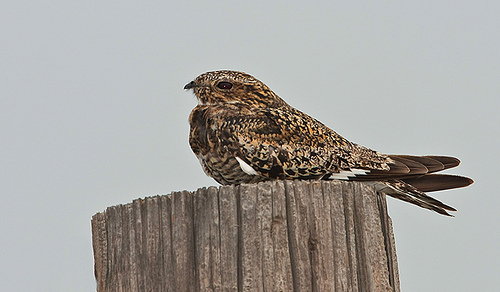
brown and tan medium sized bird with short beak and large eyes
this small chubby bird has black and yellow in its feathers.
smaller bird with small, triangular beak, camoflagued in varying shades of gray, brown, and white in a distinct, detailed pattern.
a small bird that is speckled on its entire body with brown and black.
small to medium brown and grey bird with short black beak and large black eye
this bird is brown with black and has a very short beak.
this bird has wings that are brown and has a short bill
this bird has brown feathers all over its body and a very short black beak.
this brown, tan and white speckled bird has a very small beak and oval eyes.
this bird has wings that are brown and has a short bill
Species: Nighthawk